Siege of Tarragona (1813)

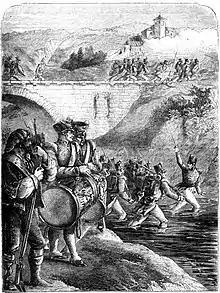
British-Spanish forces mounting an assault on Tarragona, June 1813

In the siege of Tarragona (3–11 June 1813), an overwhelming Anglo-Allied force commanded by Lieutenant General John Murray, 8th Baronet, failed to capture the Spanish port of Tarragona from a small Franco-Italian garrison led by General of Brigade Antoine Marc Augustin Bertoletti. Murray was subsequently removed from command for his indecisive and contradictory leadership.